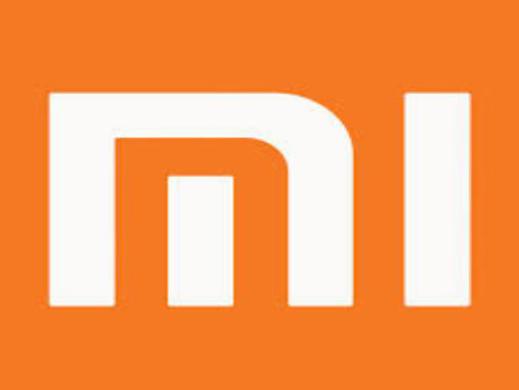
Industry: Electronic